Goathland

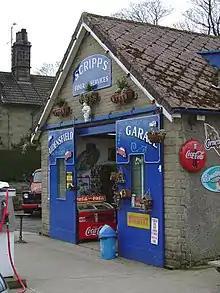
Scripps' Funeral Services and petrol station, seen on "Heartbeat"

The village was the setting of the fictional village of Aidensfield in the "Heartbeat" television series set in the 1960s. Many landmarks from the series are recognisable, including the shop, garage/funeral directors, the public house and the railway station. The pub is called the Goathland Hotel but in the series is The Aidensfield Arms. After interior shots were filmed in the hotel for some years, a replica of it was built in Yorkshire TV's Leeds studio.